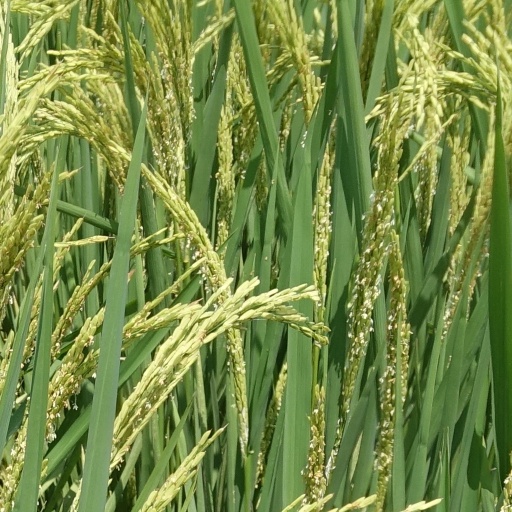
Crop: rice